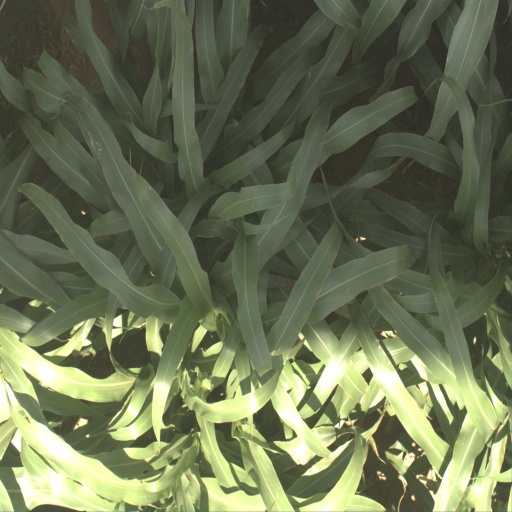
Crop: sorghum